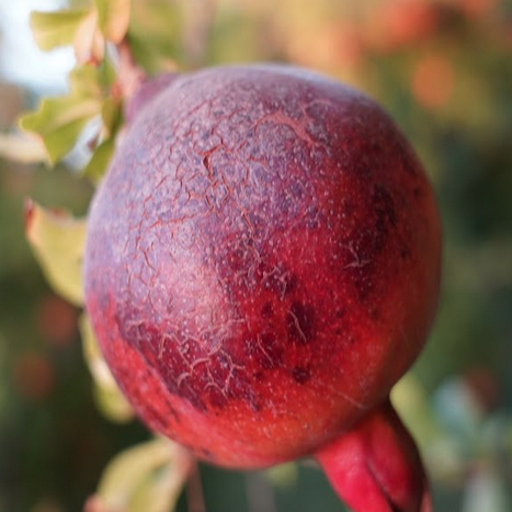
Label: Sunburn